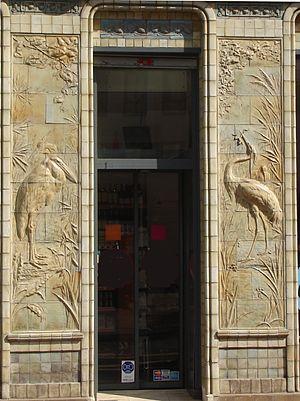
La rue Anatole-France est une des voies principales de Levallois-Perret, qu'elle traverse de part en part.